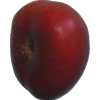
Label: nectarine_flat